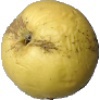
Label: golden_apple